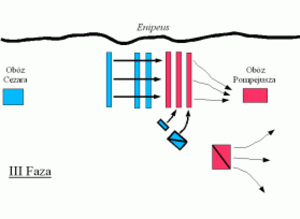
La bataille de Pharsale est un affrontement se déroulant en Thessalie, près de la ville du même nom, au début de l'été 48 av. J.-C., le 9 août ou le 29 juin, au cours de la guerre civile romaine. Il oppose les troupes de César à celles de Pompée. En gagnant cette bataille avec des troupes très inférieures en nombre, Jules César prit un avantage décisif sur le camp adverse.